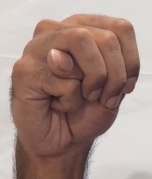
ASL sign: M